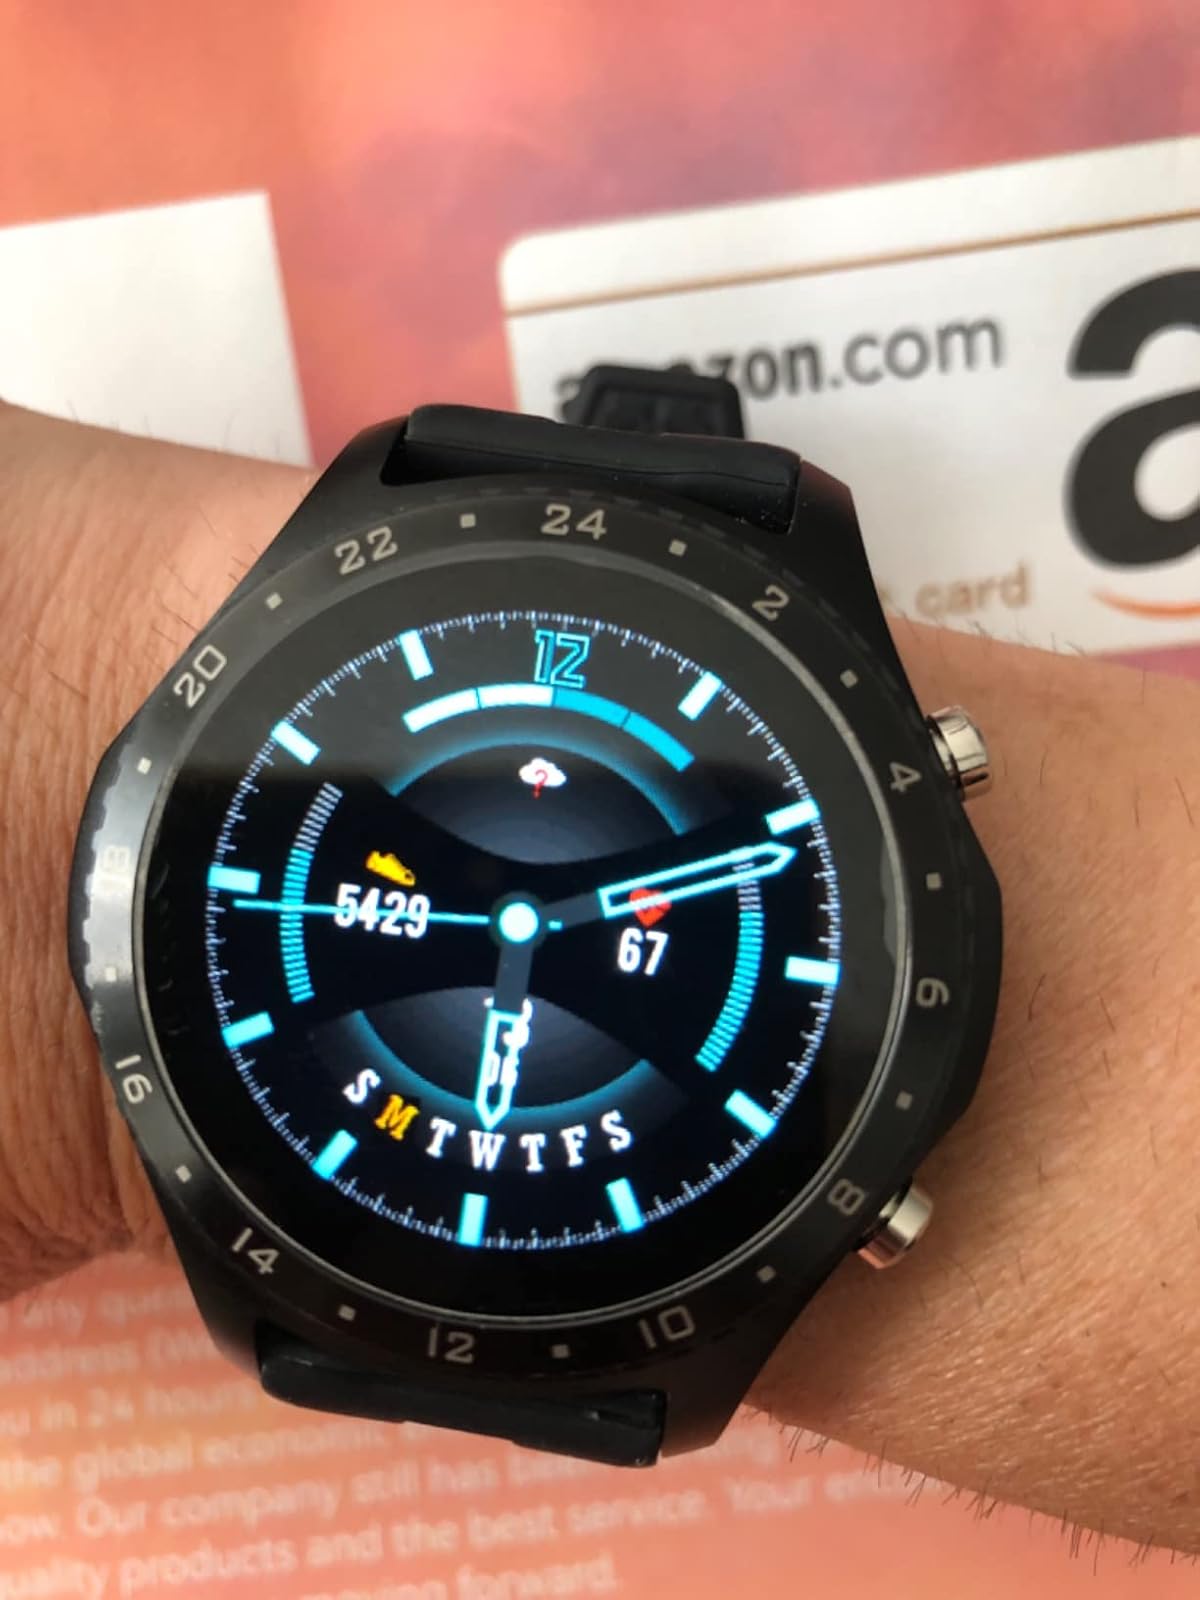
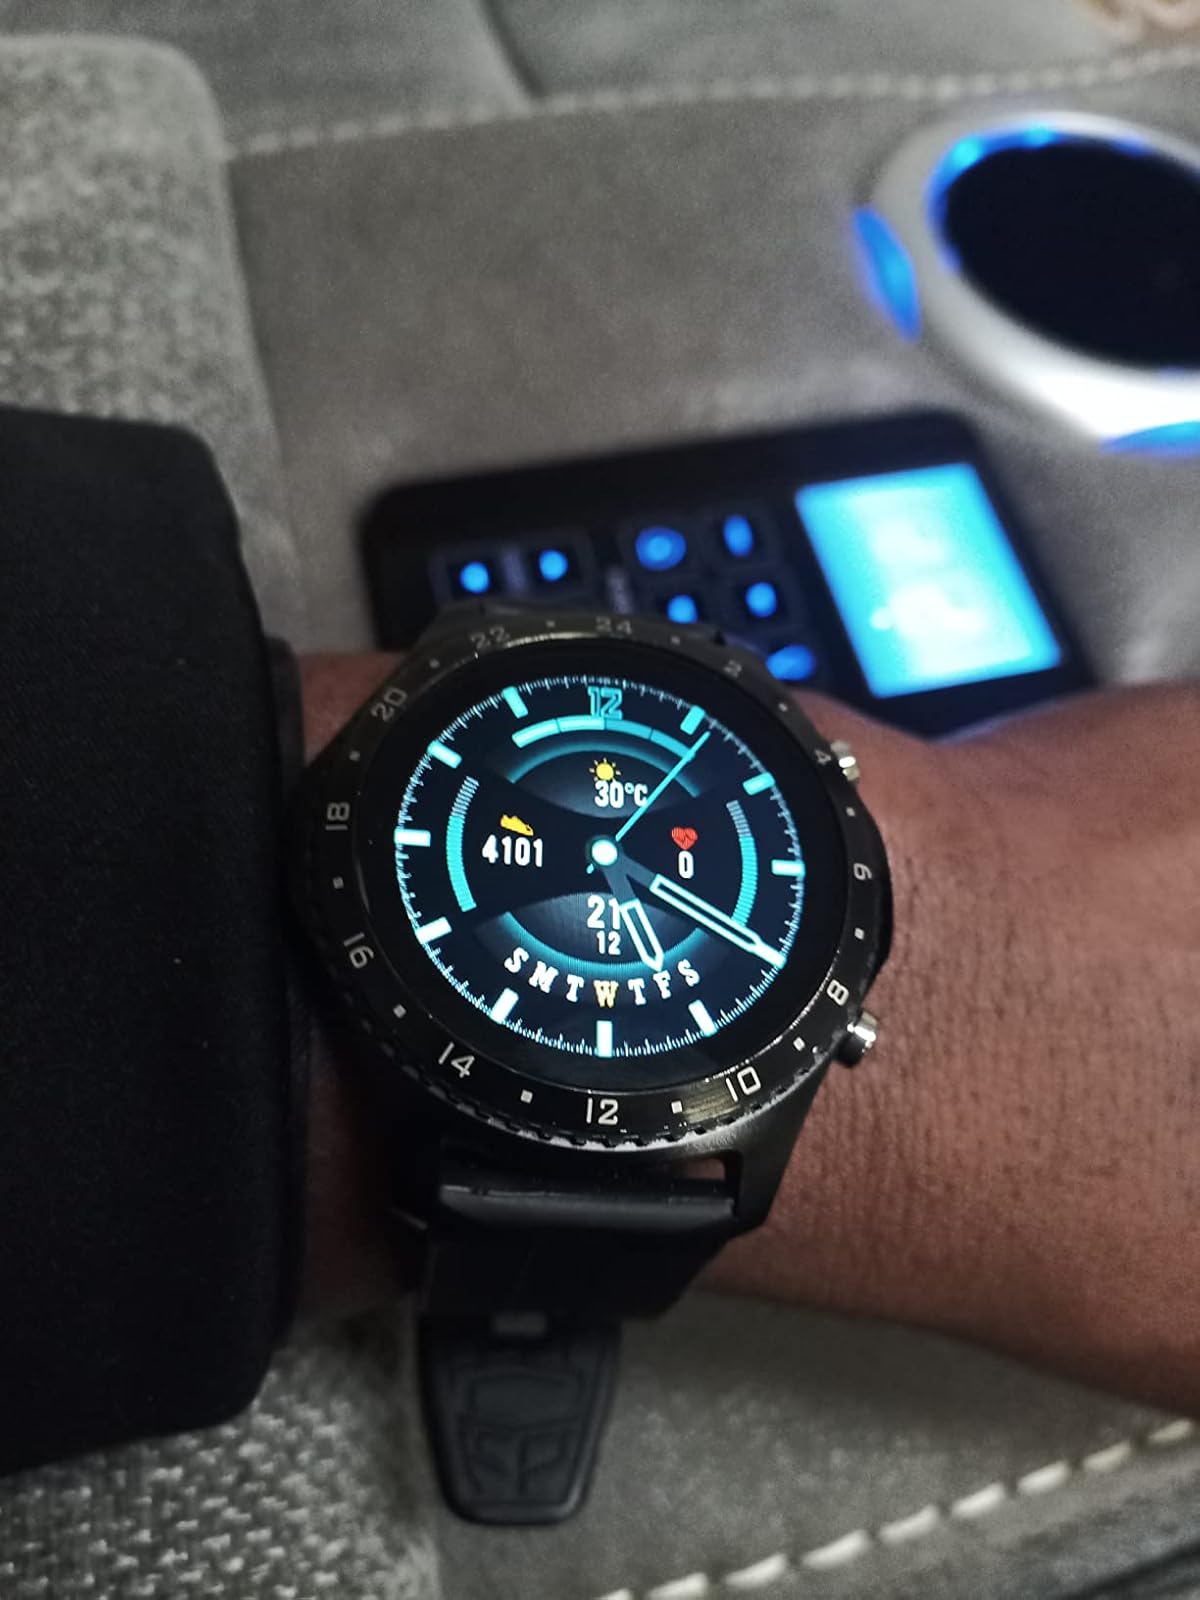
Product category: smartwatch
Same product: yes